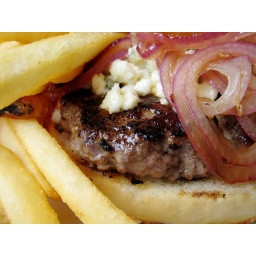
Some fine dining in Kent.  Thank goodness for window seats.